Google

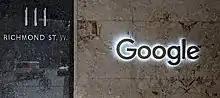
Google's Toronto office

of files, Google Docs, Sheets and Slides for productivity, Google Photos for photo storage and sharing, Google Keep for note-taking, Google Translate for language translation, YouTube for video viewing and sharing, Google My Business for managing public business information, Google Classroom for managing assignments and communication in education, and Duo for social interaction. A job search product has also existed since before 2017, Google for Jobs is an enhanced search feature that aggregates listings from job boards and career sites. Google Earth, launched in 2005, allows users to see high-definition satellite pictures from all over the world for free through a client software downloaded to their computers.